Tristan Meinecke

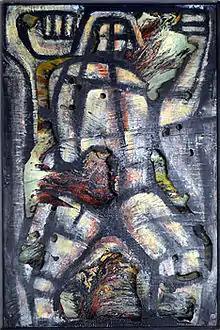
Photo of Tristan Meinecke's split-level construction "Heterogeneous Icon."

Born in Atchison, Kansas in 1916, Meinecke's family moved to Ann Arbor, Michigan when he was seven years old. Both parents were classical musicians. His father, Bruno Meinecke, was an accomplished scholar and a classics professor at the University of Michigan, "'but not,' Meinecke says, 'a good parent'". In the midst of a tense home life, Tristan nonetheless showed talent in both visual art and music. After attending the University of Michigan for four years, when he was just a few credit hours short of earning a bachelor's degree, he relocated to Chicago in 1942. There, Tristan Meinecke met and wooed Lorraine Johnson, better known as television and radio actress Angel Casey. They were wed in 1947, had two sons, eight grandchildren and remained married for the rest of their lives.